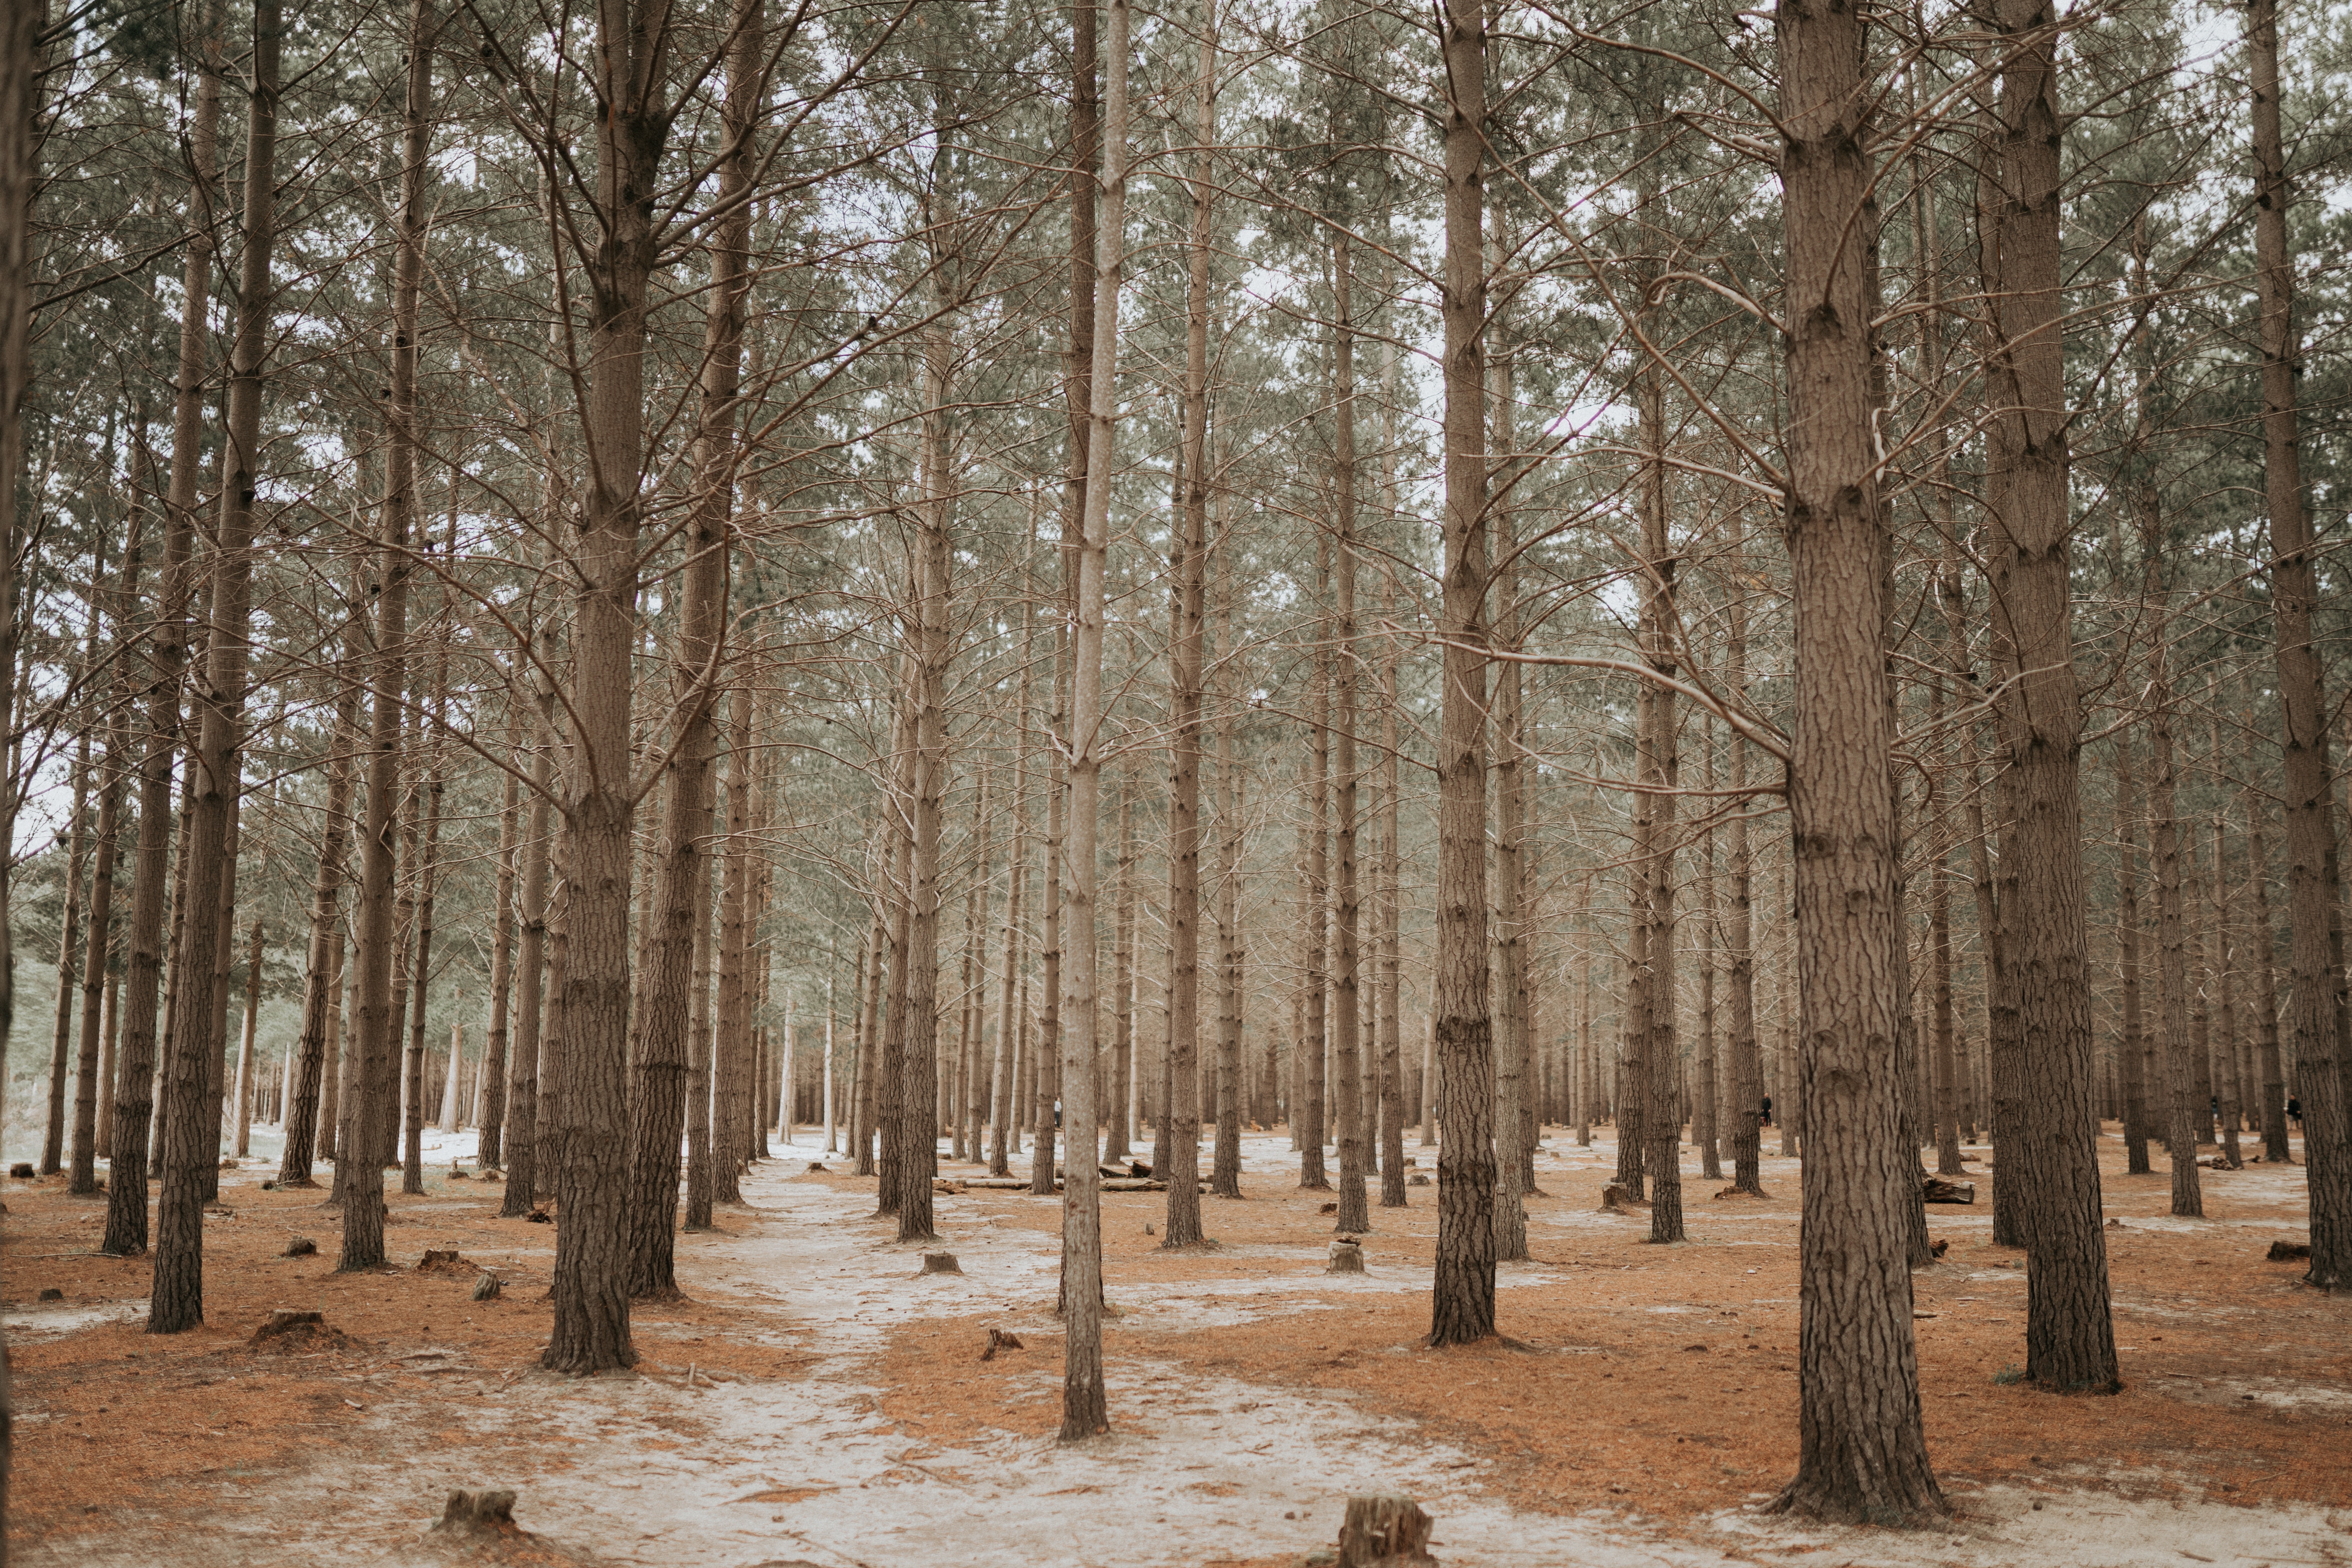
natural, brown, plant, natural environment, branch, natural landscape, wood, tree, trunk, twig, grass, woody plant, morning, snow, deciduous, forest, freezing, landscape, grove, woodland, spruce fir forest, temperate broadleaf and mixed forest, winter, frost, event, nature reserve, old growth forest, Northern hardwood forest, tropical and subtropical coniferous forests, temperate coniferous forest, plant stem, wildlife, birch family, autumn